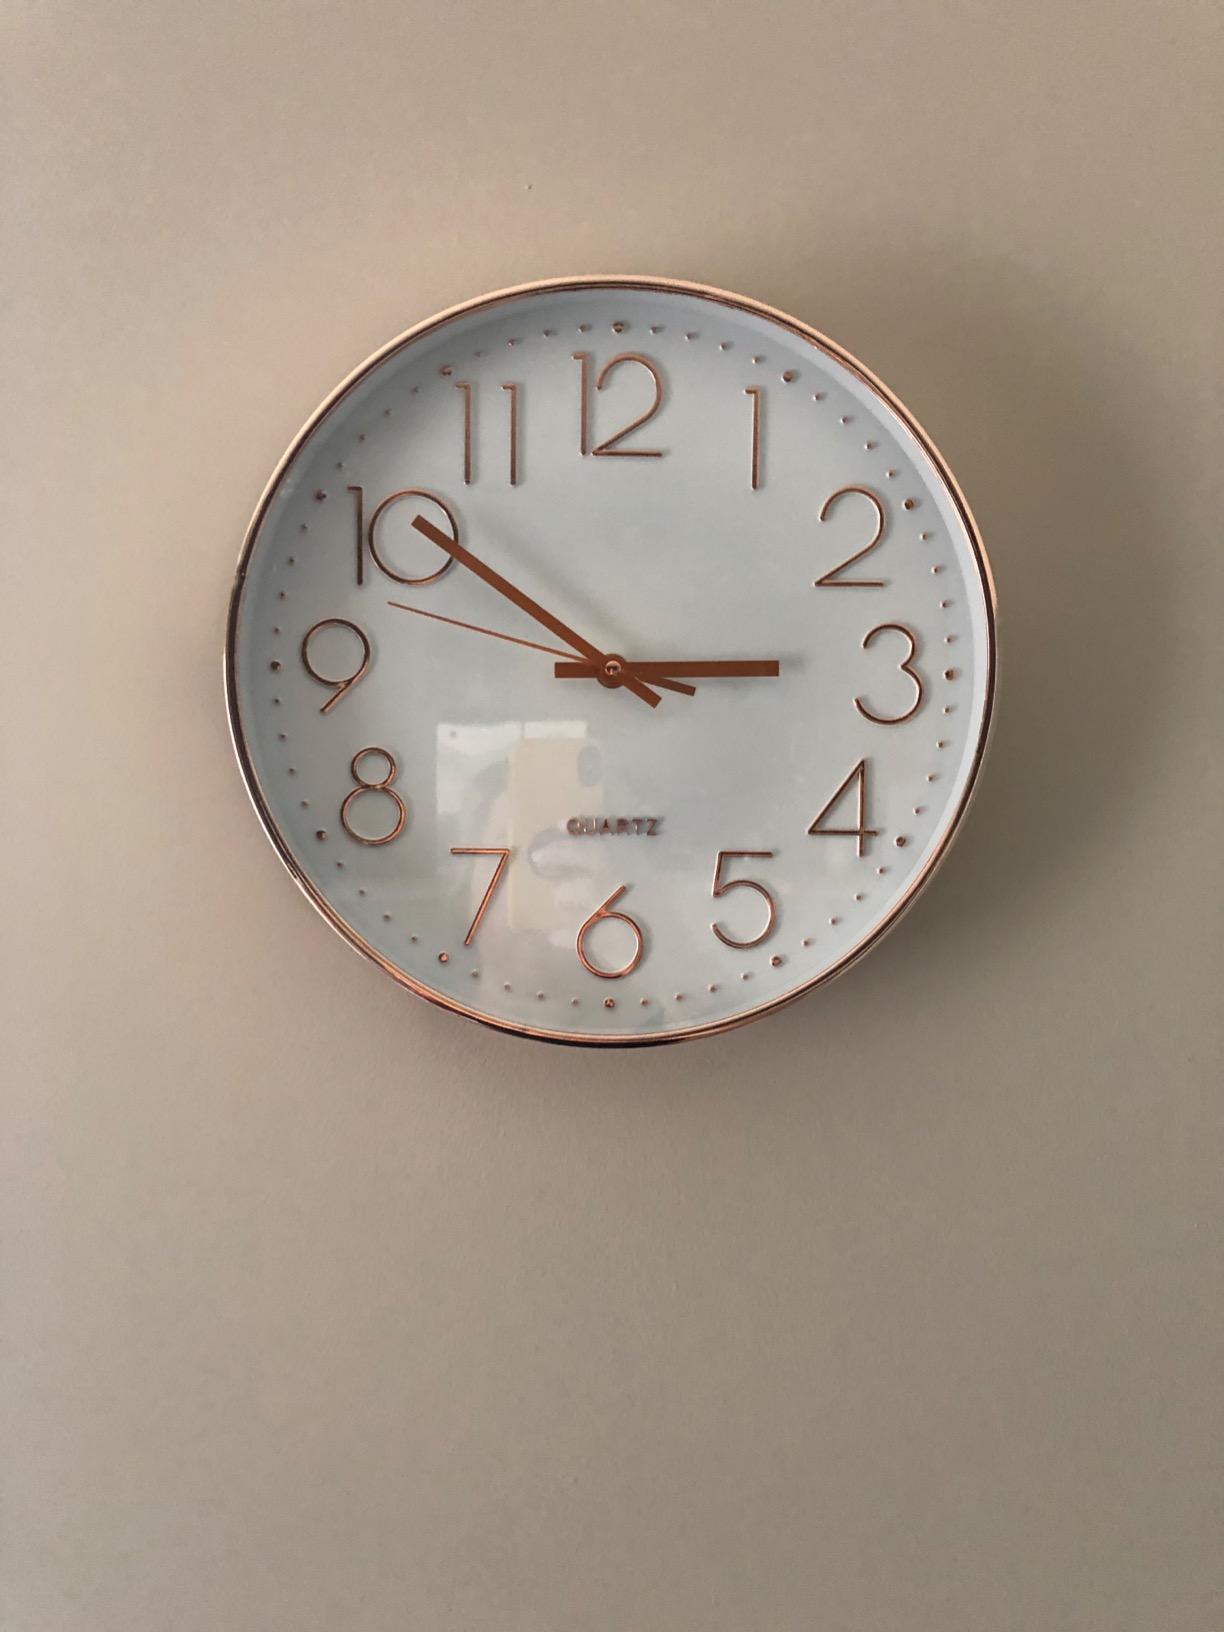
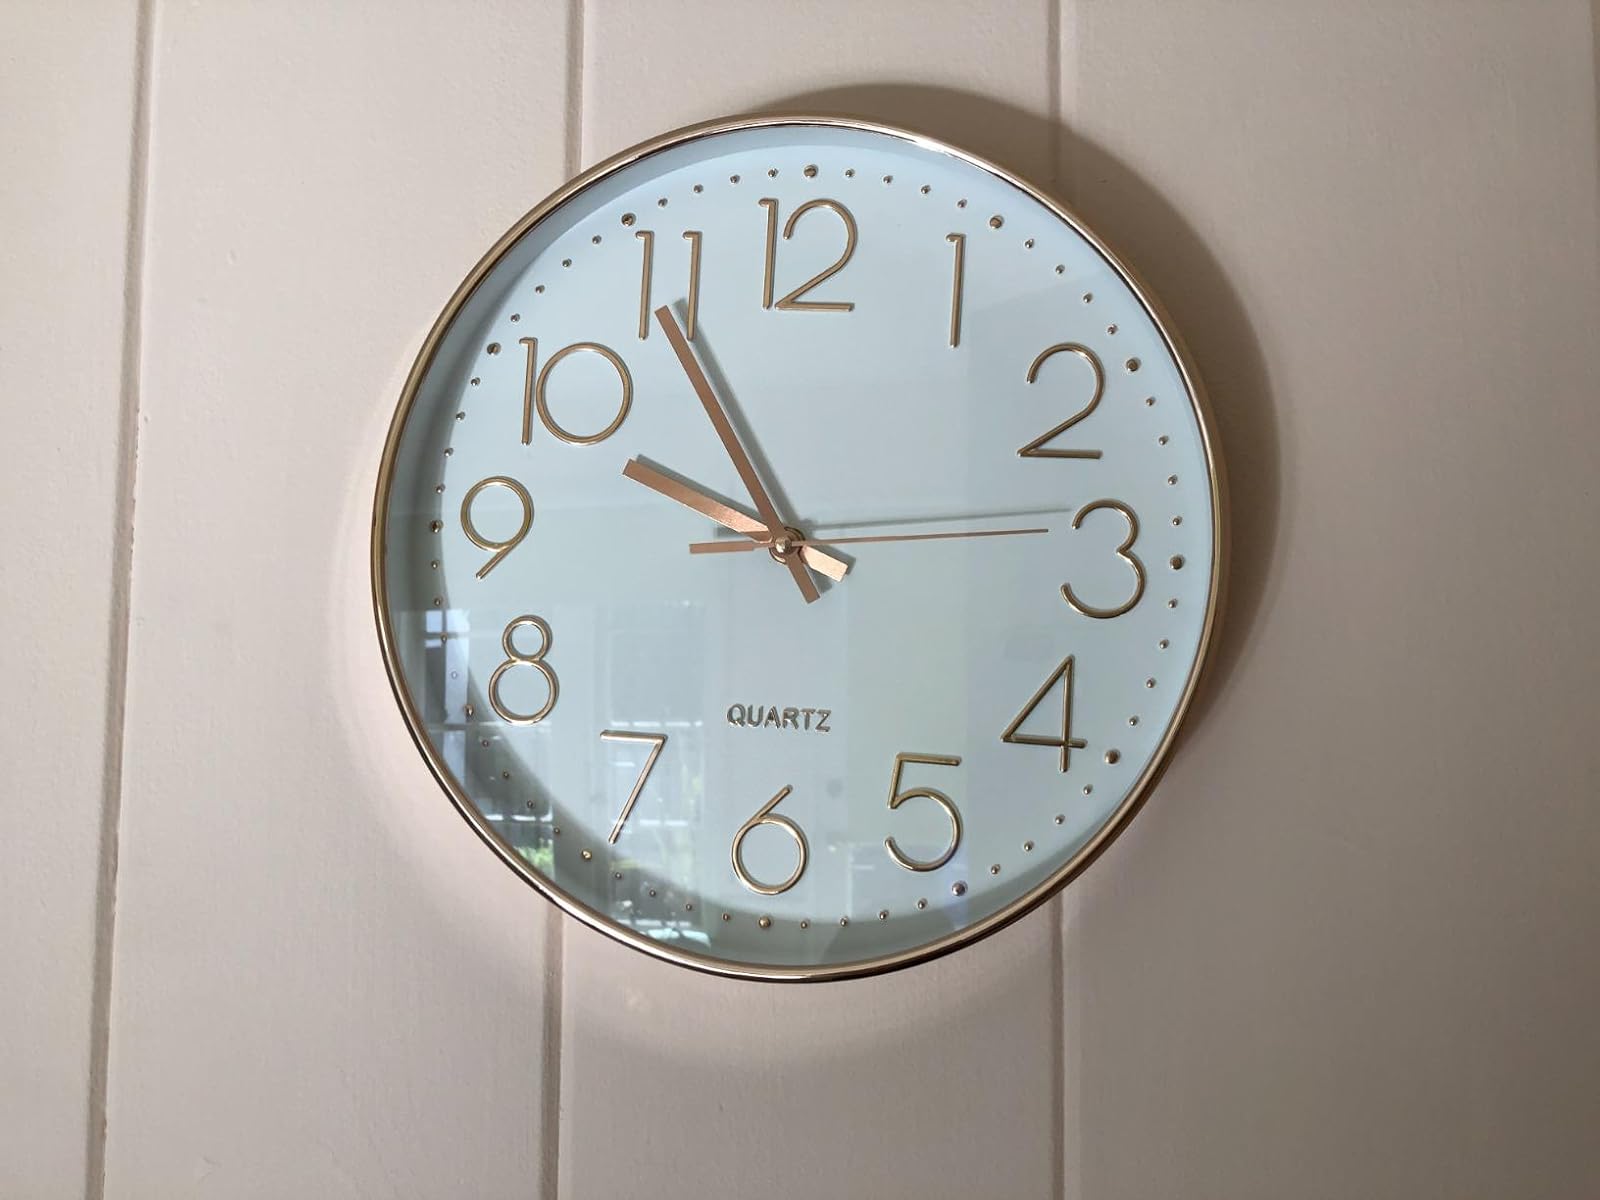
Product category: clock
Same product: yes